Veljko Petrović (poet)

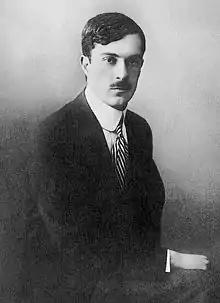
Petrović in 1905

Veljko Petrović (Serbian Cyrillic: Вељко Петровић; Sombor, Serbia, 4 February 1884 - Belgrade, Serbia, Yugoslavia, 27 July 1967) was a Serbian poet, short story writer, diplomat, and academic.